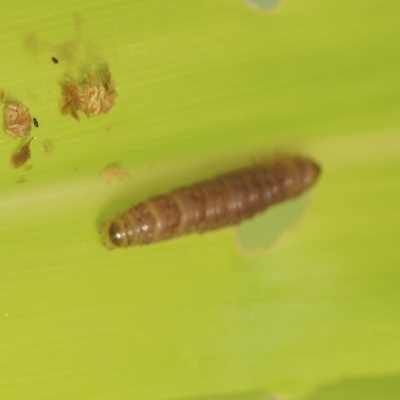
Crop: Maize
Condition: fall armyworm